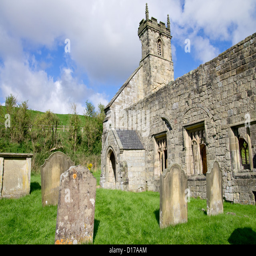
the ruined church of person in the deserted village